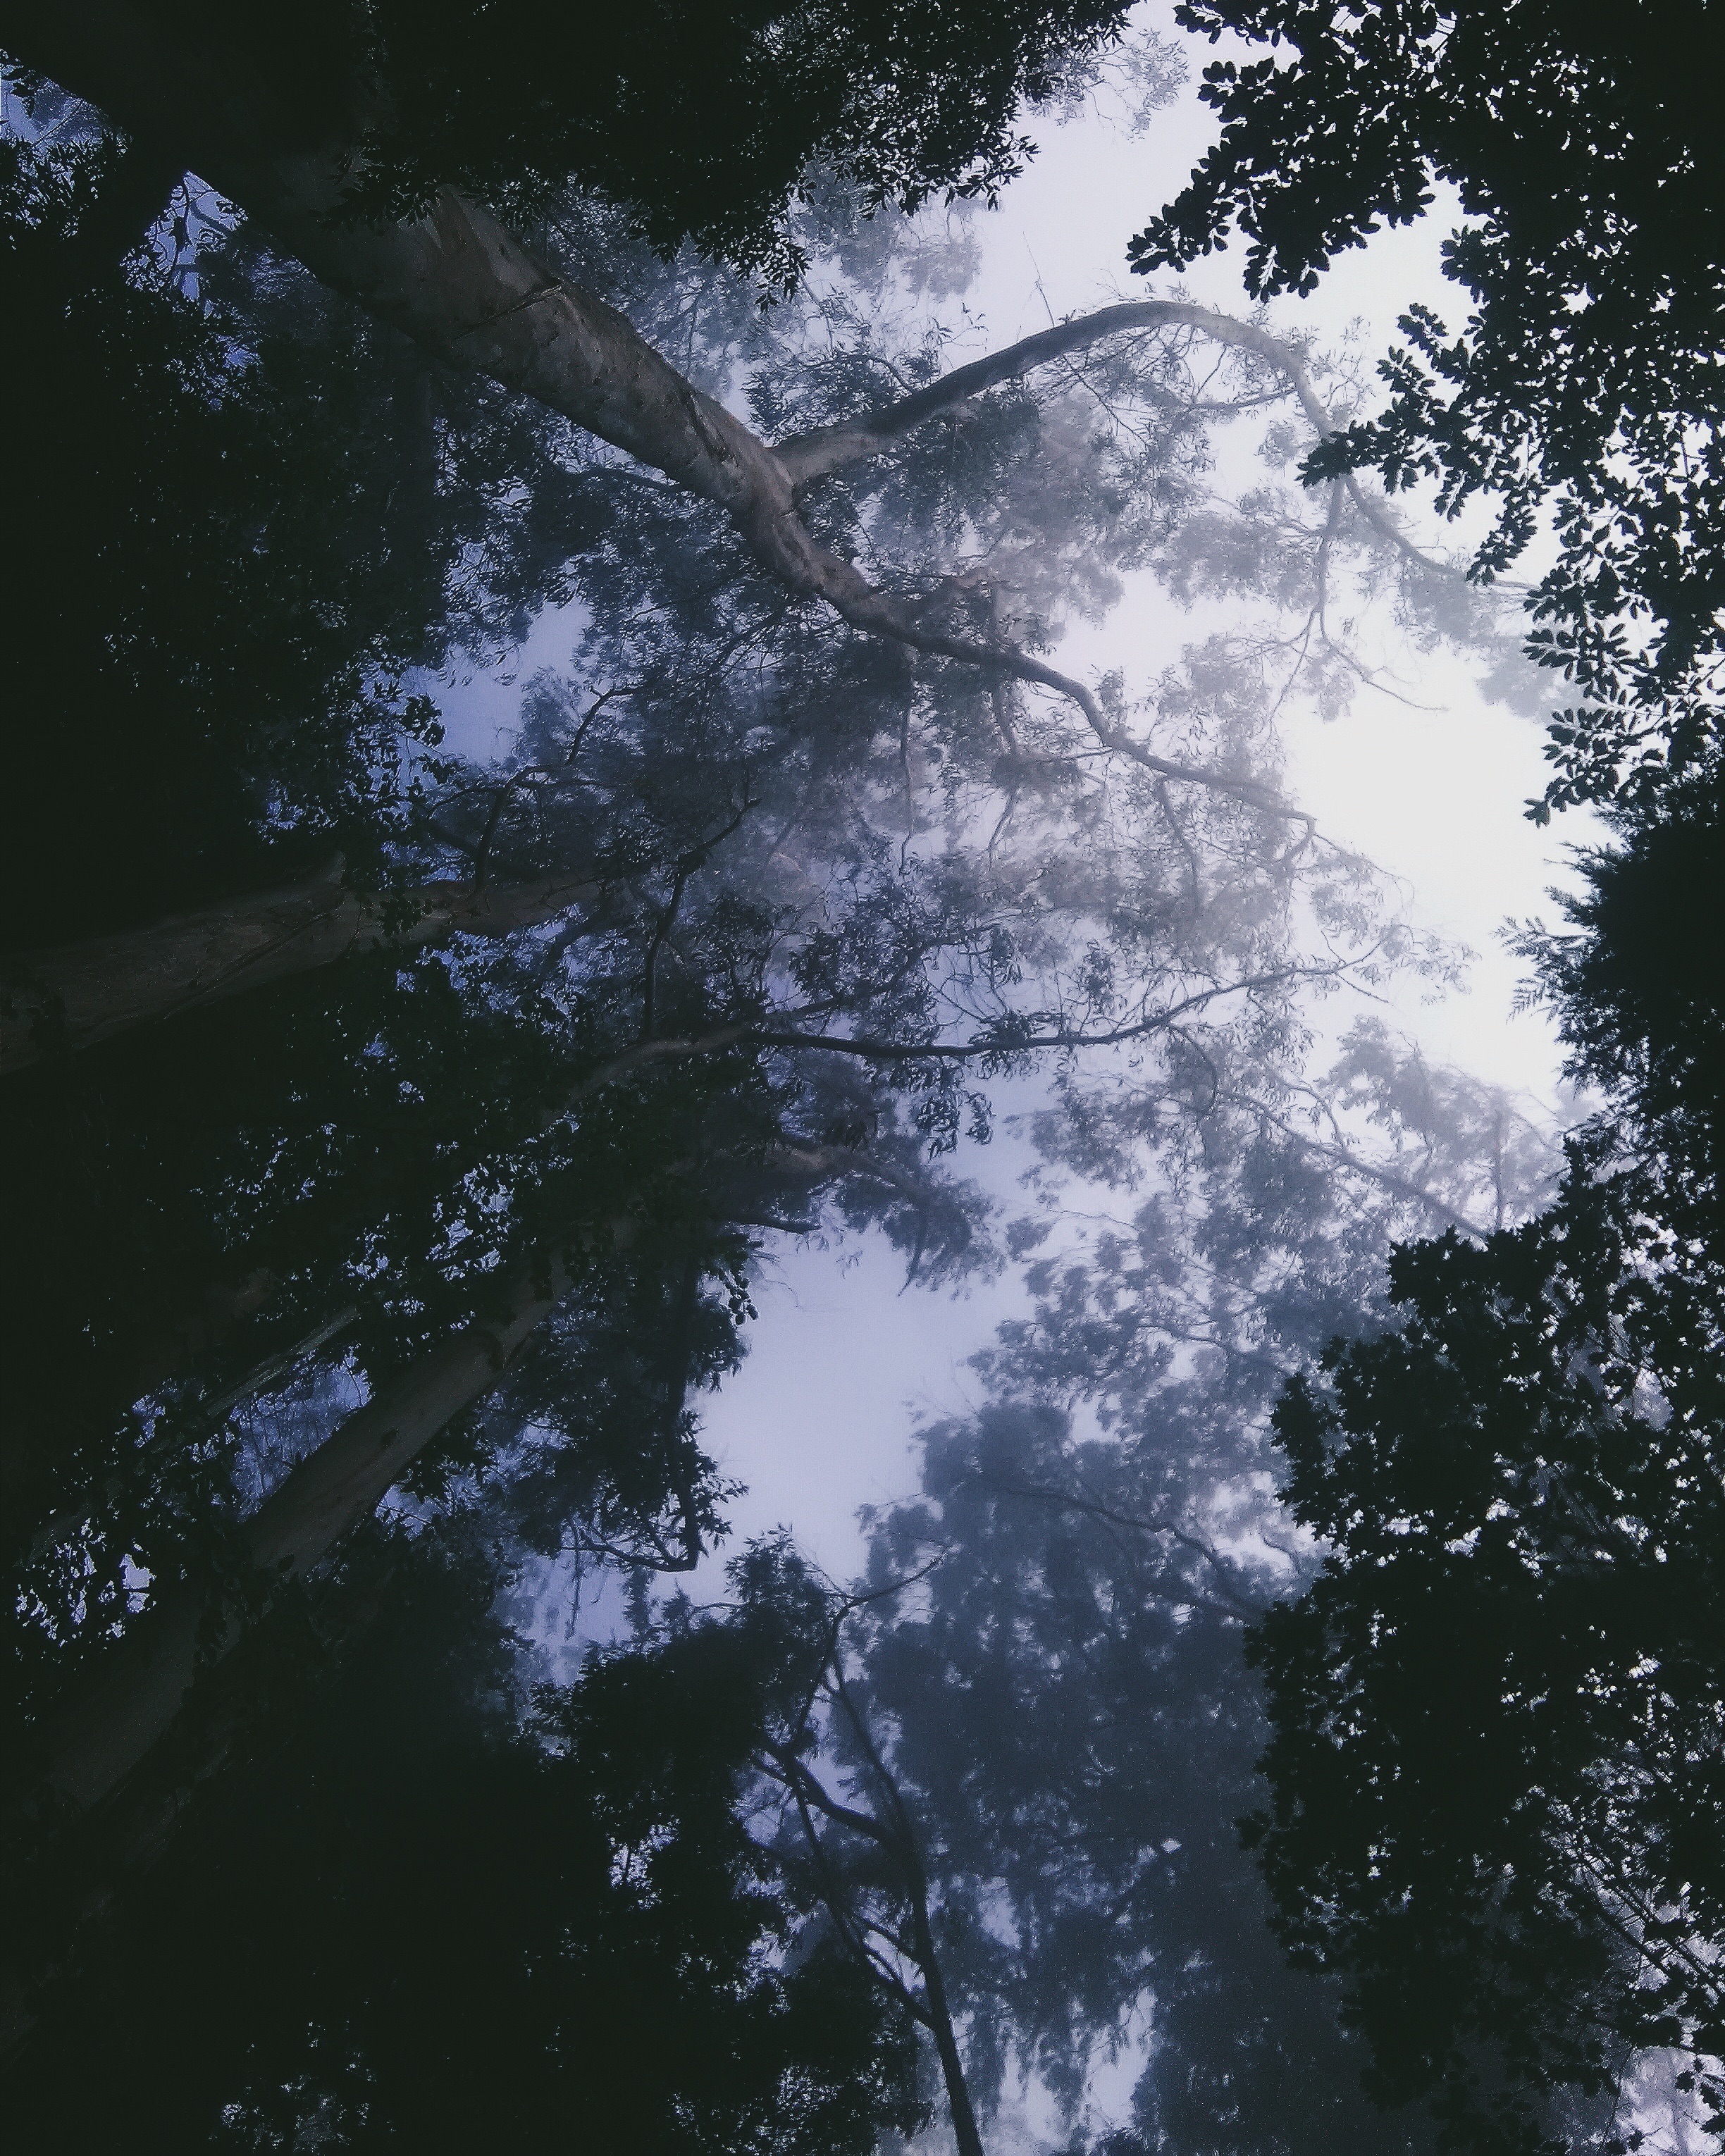
tree, nature, forest, branch, light, cloud, plant, sky, fog, mist, sunlight, morning, leaf, atmosphere, reflection, weather, darkness, moonlight, atmospheric phenomenon, woody plant